Operation Storm-333

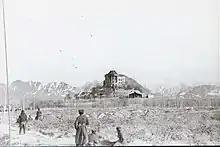
Photograph taken by a Soviet official of the Tajbeg Palace following the operation

The raid on the Tajbeg Palace, where General Secretary Amin was in residence with his family at the suggestion of his KGB security advisers, took place around 7 p.m. on 27 December 1979. The Tajbeg Palace was guarded by the Afghan Army.